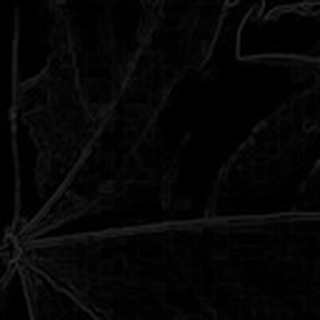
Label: healthy_cotton